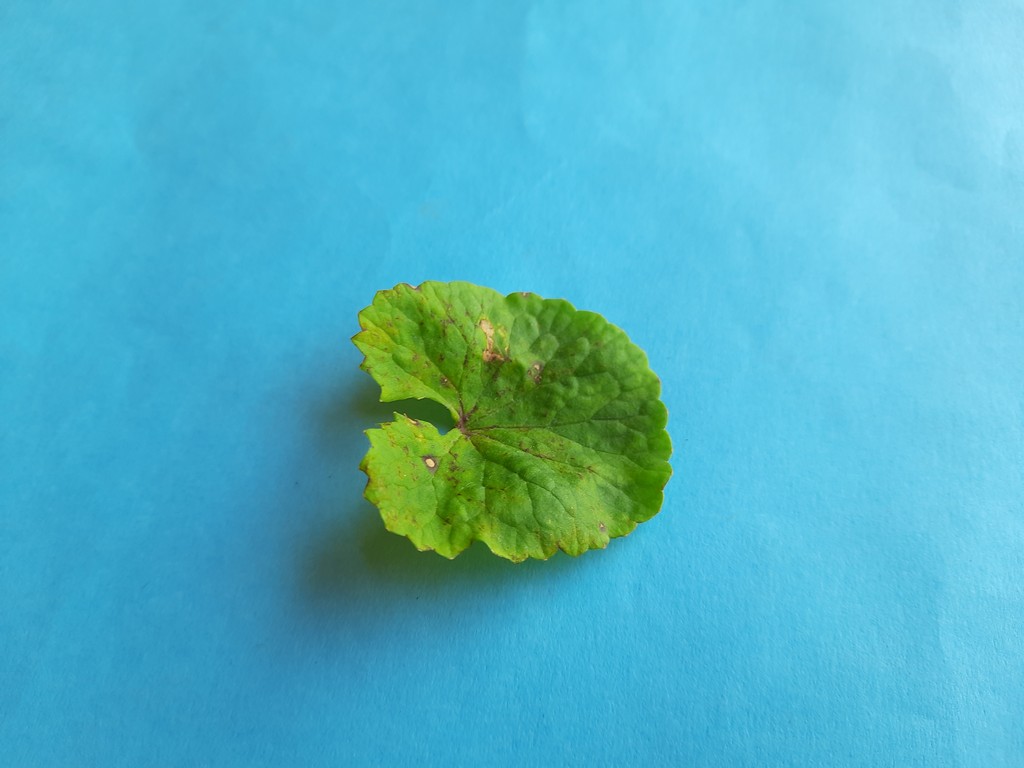
Label: Unhealthy